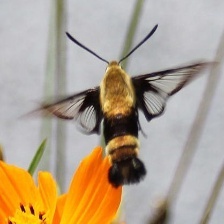
Species: CLEARWING MOTH